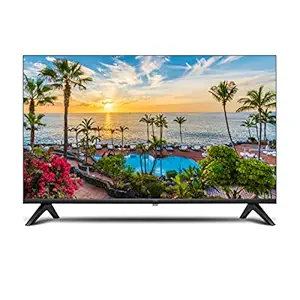
VU 108 cm (43 inches) Premium Series Full HD Smart LED TV 43GA (Black)
Category: Electronics
Price: 18999 (list price: 35000)
Rating: 4.0 (1,001 ratings)
About this product: Resolution : Full HD (1920x1080) | Refresh Rate : 60 Hertz | 178 Degree wide viewing angle|Connectivity: 2 HDMI ports to connect set top box, Blu-ray speakers or gaming console | 2 USB ports to connect hard drives or other USB devices|Sound: 20 Watts output | Dolby Audio | DTS HD | Bass Boost | Dialog Clarity | TruVolume|Smart TV Features : Netflix | Prime Video | YouTube | YouTube Music | Zee5 | Wake up on LAN, WiFi | Wireless IEEE 802.11: b, g, n, 2.4GHz | Screen Mirrioring|Display : A+ Grade High Bright Panel I Natural Color Enhancer I Adaptive Contrast I Clear Motion I 1:1 Pixel Mapping I Cinema Day & Night Mode I Game Mode I Sports Mode I MPEG Noise Reduction|Warranty Information: 1 year warranty provided by Vu from date of purchase|Installation Information : Installation/Wall mounting/Demo will be arranged by AHS Team. For any other information, please contact VU support on (visit brand website for toll-free numbers)|Easy Returns: This product is eligible for replacement within 10 days of delivery in case of any product defects, damage or features not matching the description